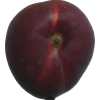
Label: nectarine_flat